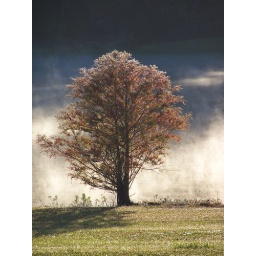
tree by the water